A Second Chance (2014 film)

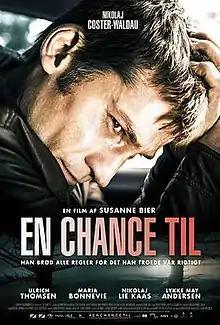
Theatrical poster

A Second Chance is a 2014 Danish thriller film directed by Susanne Bier. The film stars Nikolaj Coster-Waldau, Ulrich Thomsen, Maria Bonnevie, Nikolaj Lie Kaas and Lykke May Andersen. It was screened in the Special Presentations section of the 2014 Toronto International Film Festival.